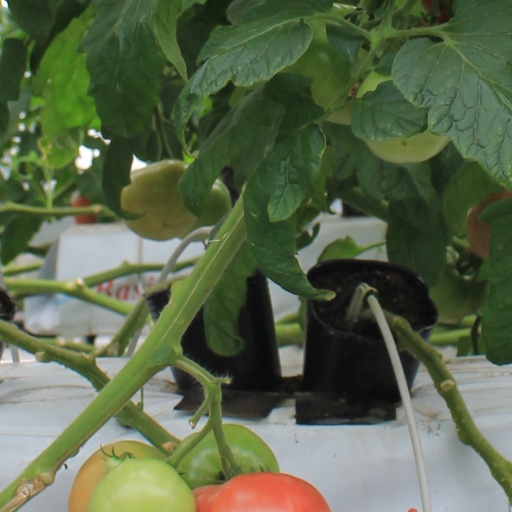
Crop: tomato